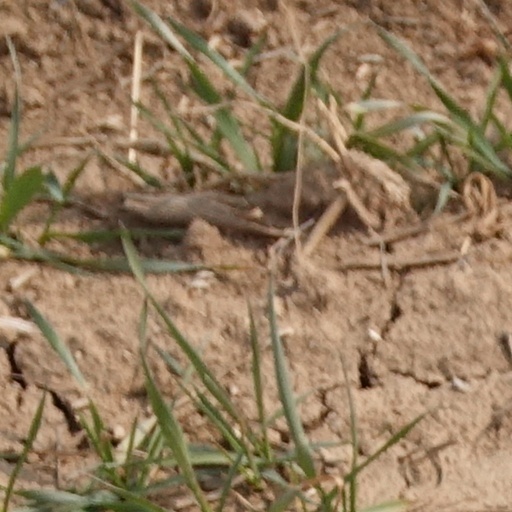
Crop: wheat